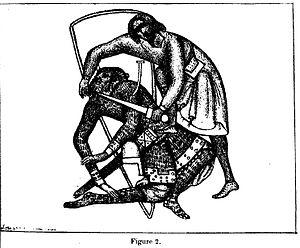
Le Donjon de Courmenant est situé dans l'ouest du département de la Sarthe, sur le territoire de la commune de Rouez, à six kilomètres au sud de Sillé-le-Guillaume.